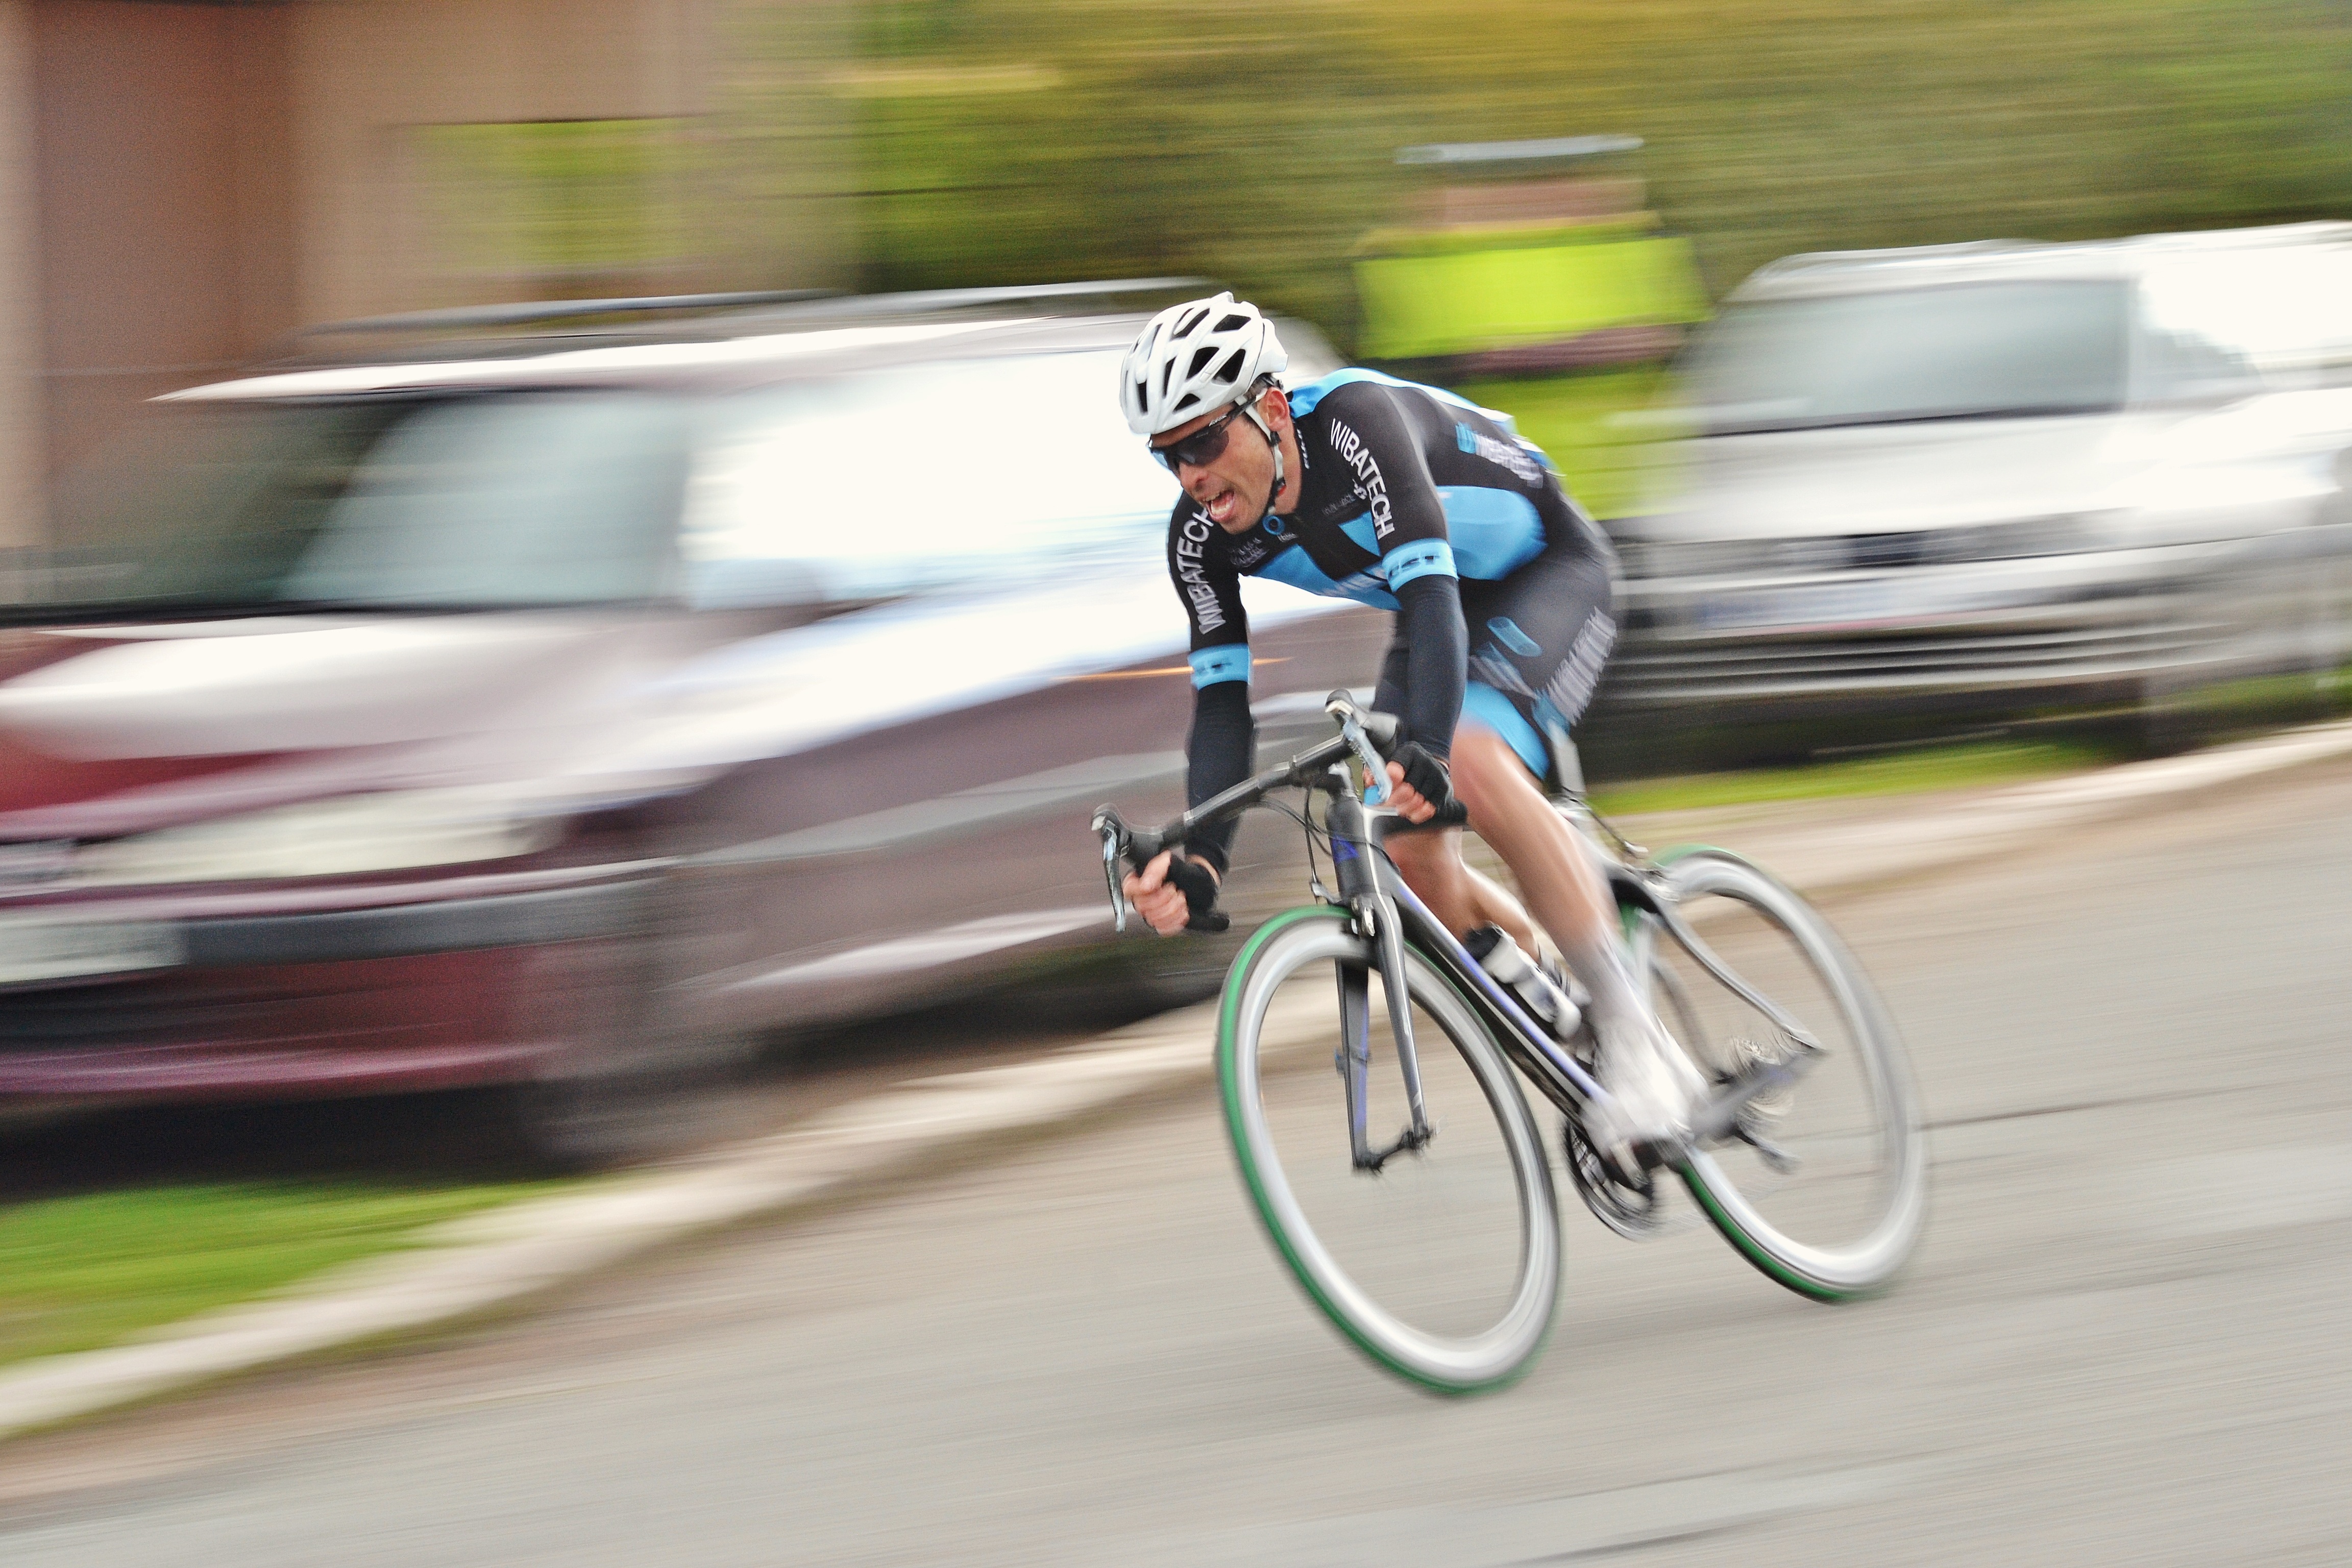
sport, round, bicycle, asphalt, recreation, cyclist, vehicle, action, speed, movement, sports equipment, mountain bike, cycling, race, team, sports, helmet, performance, racing, will, tournament, victory, jersey, win, cyclo, road cycling, the dynamics of the, land vehicle, outdoor recreation, cycle sport, bicycle racing, road bicycle, endurance sports, racing bicycle, road bicycle racing, duathlon